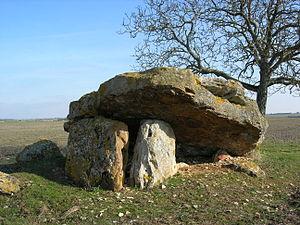
Un dolmen est une construction mégalithique préhistorique constituée d'une ou plusieurs grosses dalles de couverture posées sur des pierres verticales qui lui servent de pieds. Le tout était originellement recouvert, maintenu et protégé par un amas de pierres et de terre nommé tumulus. Les dolmens sont généralement interprétés comme des tombes à chambre, des monuments funéraires ayant abrité des sépultures collectives.